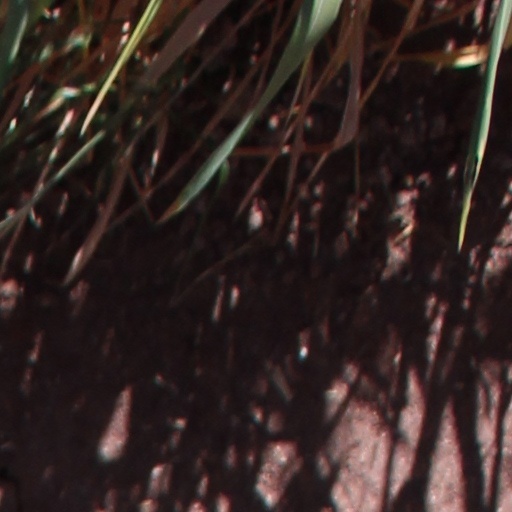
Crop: wheat